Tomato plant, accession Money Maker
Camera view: tilt-top (135 deg); turntable rotation: 0 degrees
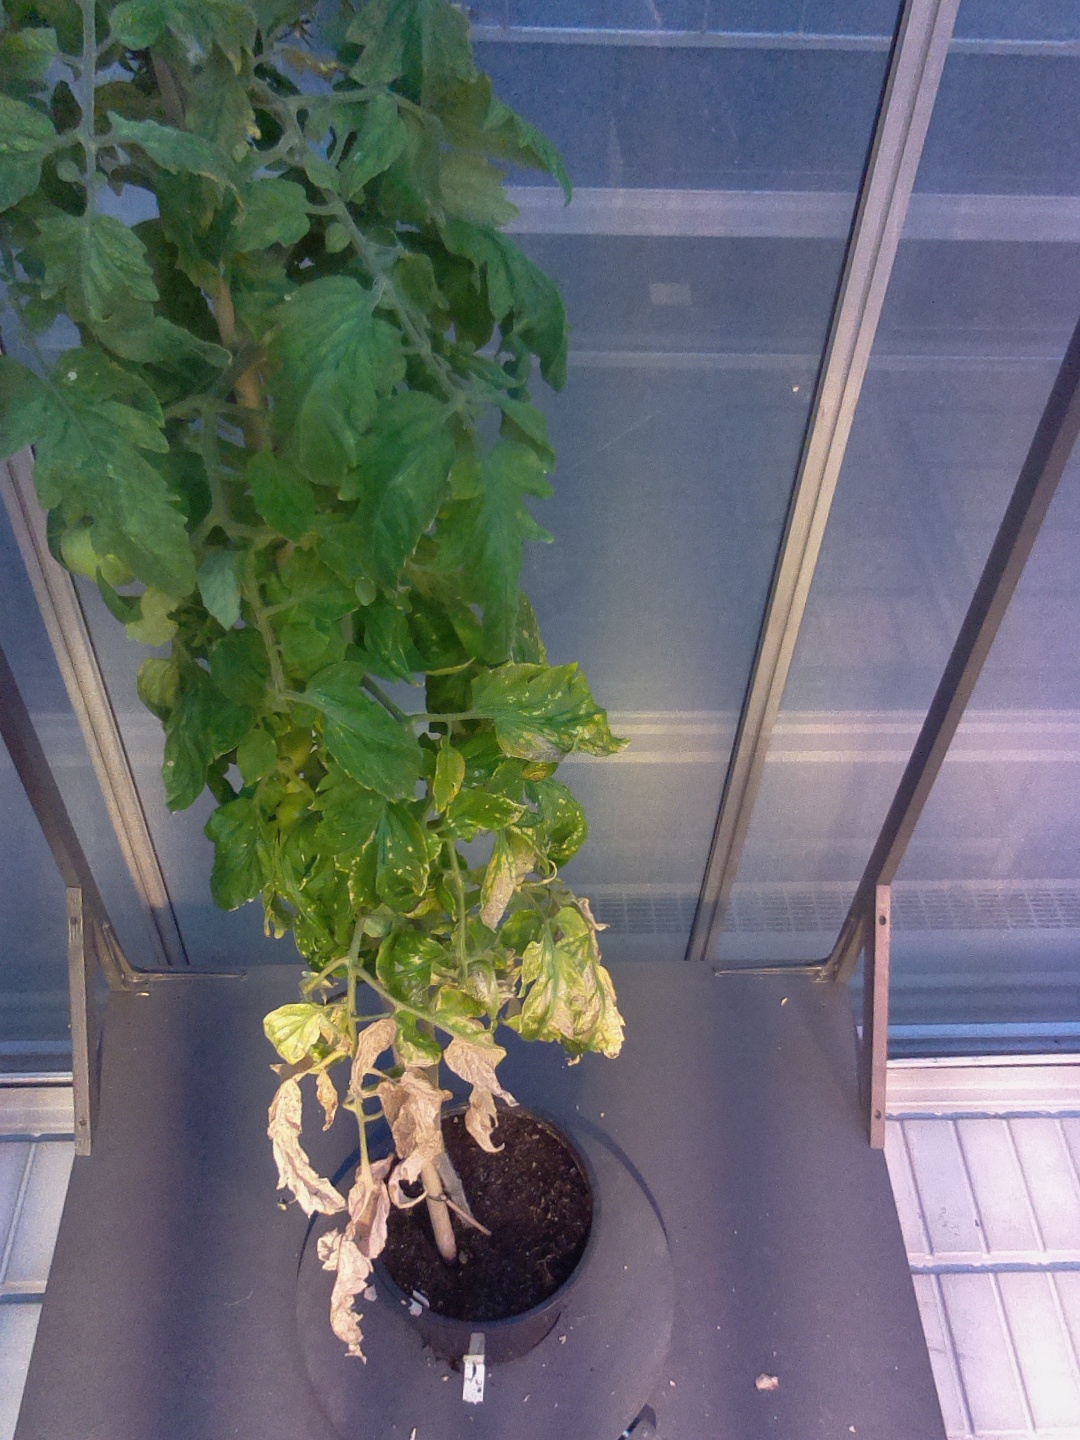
BBCH growth stage 79: 90% -100% of final fruit size